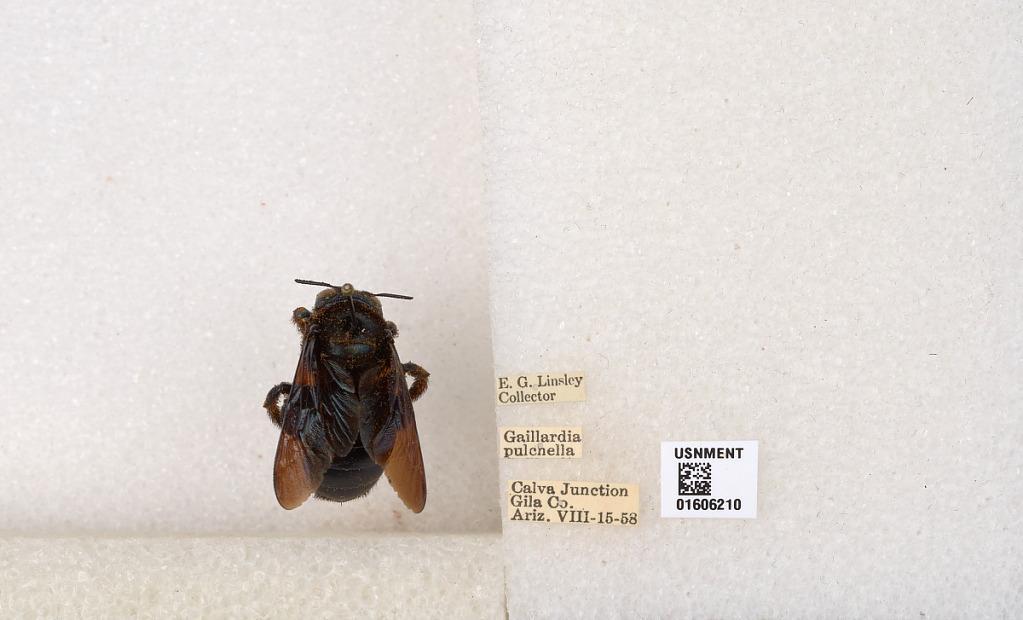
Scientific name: Xylocopa (Xylocopoides) californica arizonensis Cresson
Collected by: E. Linsley
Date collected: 1958-8-15
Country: United States
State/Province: Arizona
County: Graham
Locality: Calva Junction, Gila
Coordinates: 33.1853, -110.22